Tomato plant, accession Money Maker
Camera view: bottom (45 deg); turntable rotation: 60 degrees
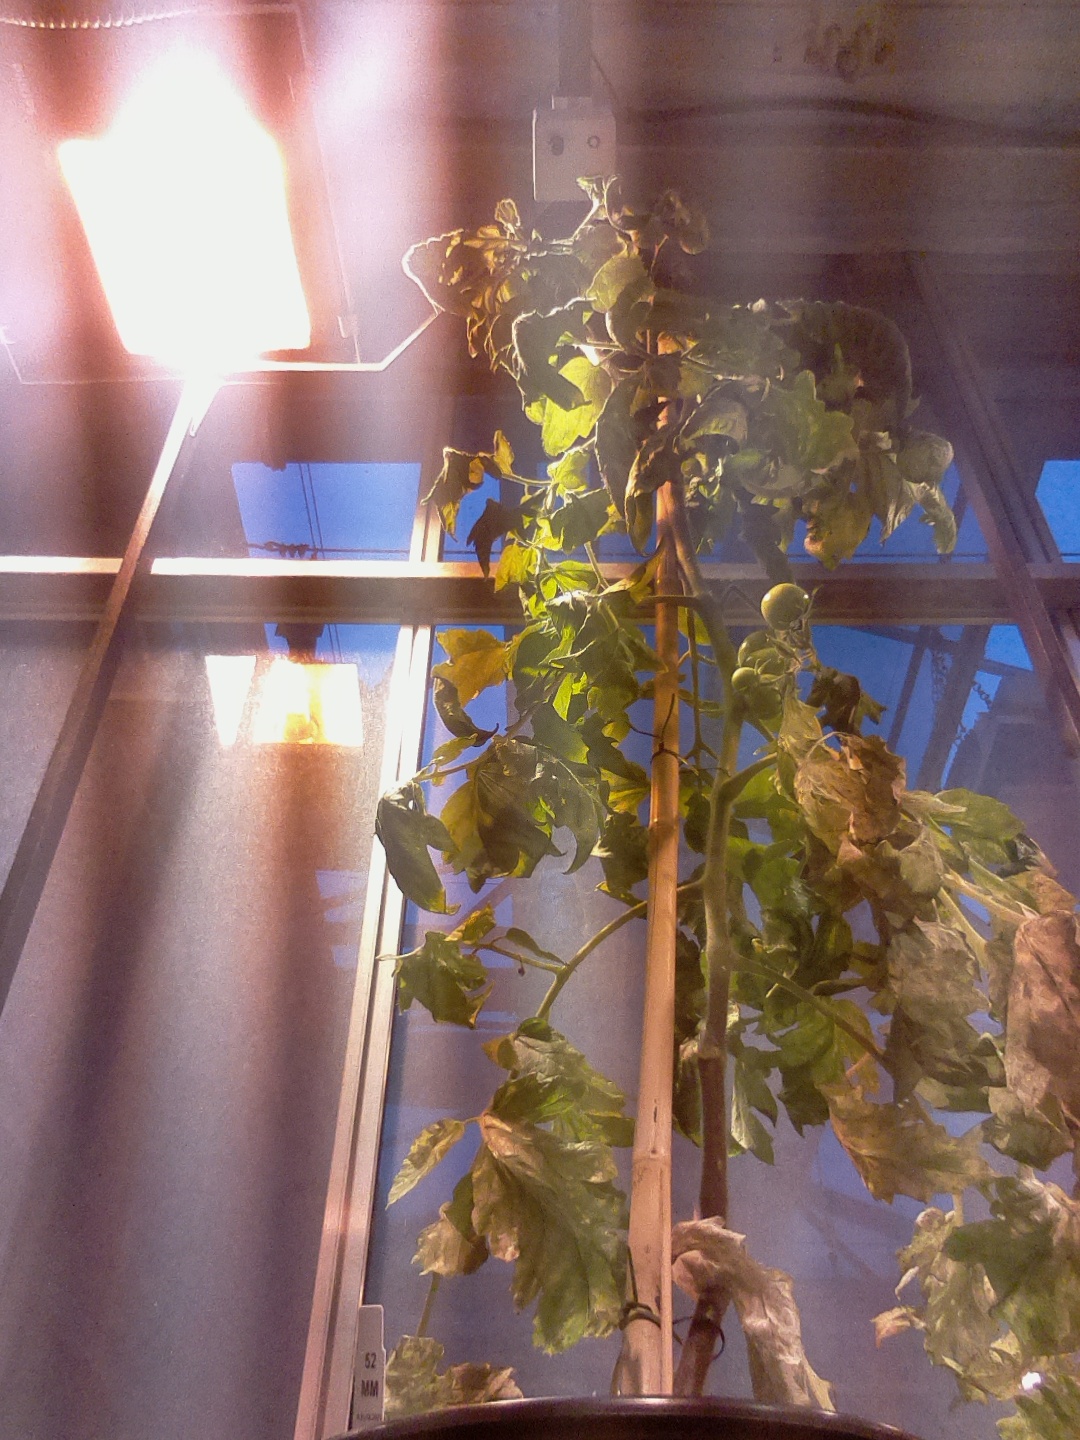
BBCH growth stage 73: 30%-40% of final fruit size